Mats Staub

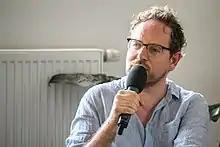

Mats Staub (born 1972, Muri near Berne, Switzerland) is a Swiss artist. He mainly lives and works in Berlin. His projects have been presented worldwide, including at Künstlerhaus Mousonturm Frankfurt, Kaserne Basel, Theaterhaus Gessnerallee Zurich, Théâtre de Vidy Lausanne, the Berne Museum of Communication, the Theaterformen Festival in Hannover/Braunschweig, the Wiener Festwochen, the Adelaide Festival, the Bienal de Arte Mediales in Santiago de Chile, and the South African International Documentary Festival Encounters in Cape Town.